Bernard Hopkins

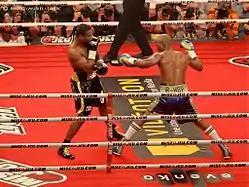
Hopkins (right) vs. Pascal, 2011

On May 21, 2011, at the Bell Centre in Montreal, Quebec, Canada, Hopkins defeated Pascal by unanimous decision to capture the lineal/WBC/"The Ring" light-heavyweight championships. The official scores were 115–113 from Guido Cavalleri of Italy, 116–112 from judge Rey Danseco of the Philippines, and 115–114 from Thailand's Anek Hongtongkam. With the win, Hopkins became the oldest man in the history of the sport to win a major world title, supplanting George Foreman, who had previously held the distinction after his knockout victory over Michael Moorer. Hopkins won at 46 years, 4 months, 6 days, while Foreman was 45 years, 10 months. After the bout, ESPN columnist Dan Rafael stated: "Bernard Hopkins already had lived several boxing lifetimes, but he was born yet again in Saturday's decision over Jean Pascal, becoming the oldest champion in history."